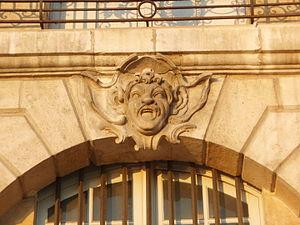
Bordeaux Mascaron place de la Bourse
La place de la Bourse de Bordeaux, à l'origine baptisée place Royale, a été réalisée sous les intendances de Boucher et Tourny, par les architectes du roi Jacques Gabriel et son fils Ange-Jacques Gabriel, entre 1730 et 1755.
Bordeaux est une commune du Sud-Ouest de la France.